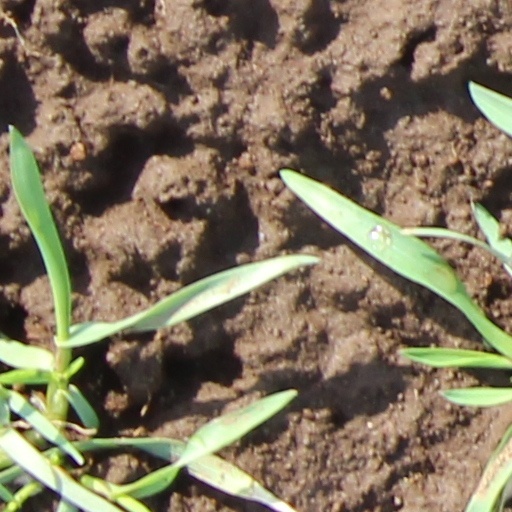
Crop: wheat